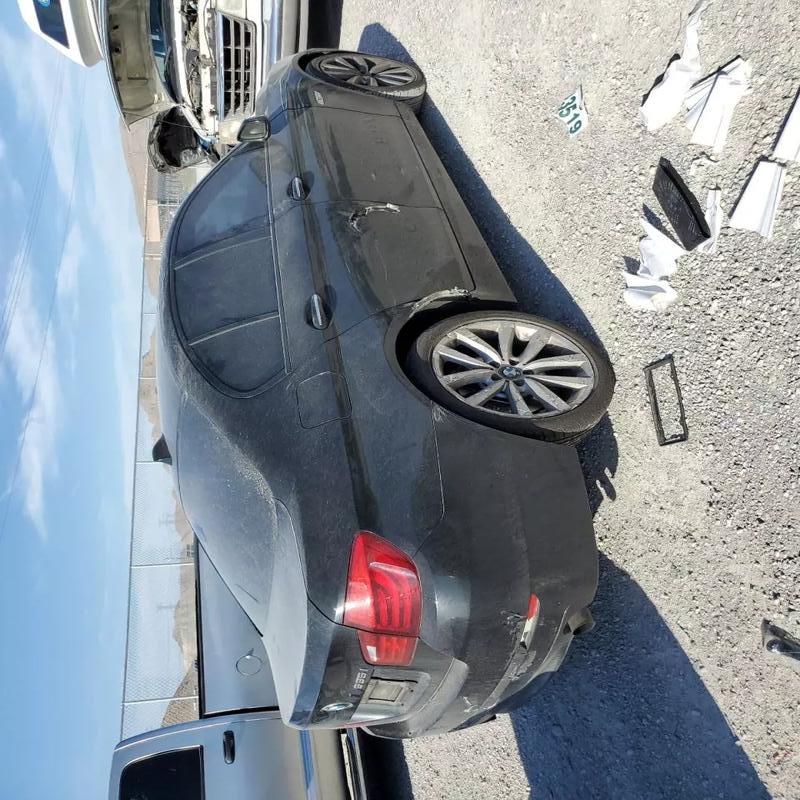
Aucun dommage détecté.
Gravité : aucun